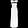
Label: Dress